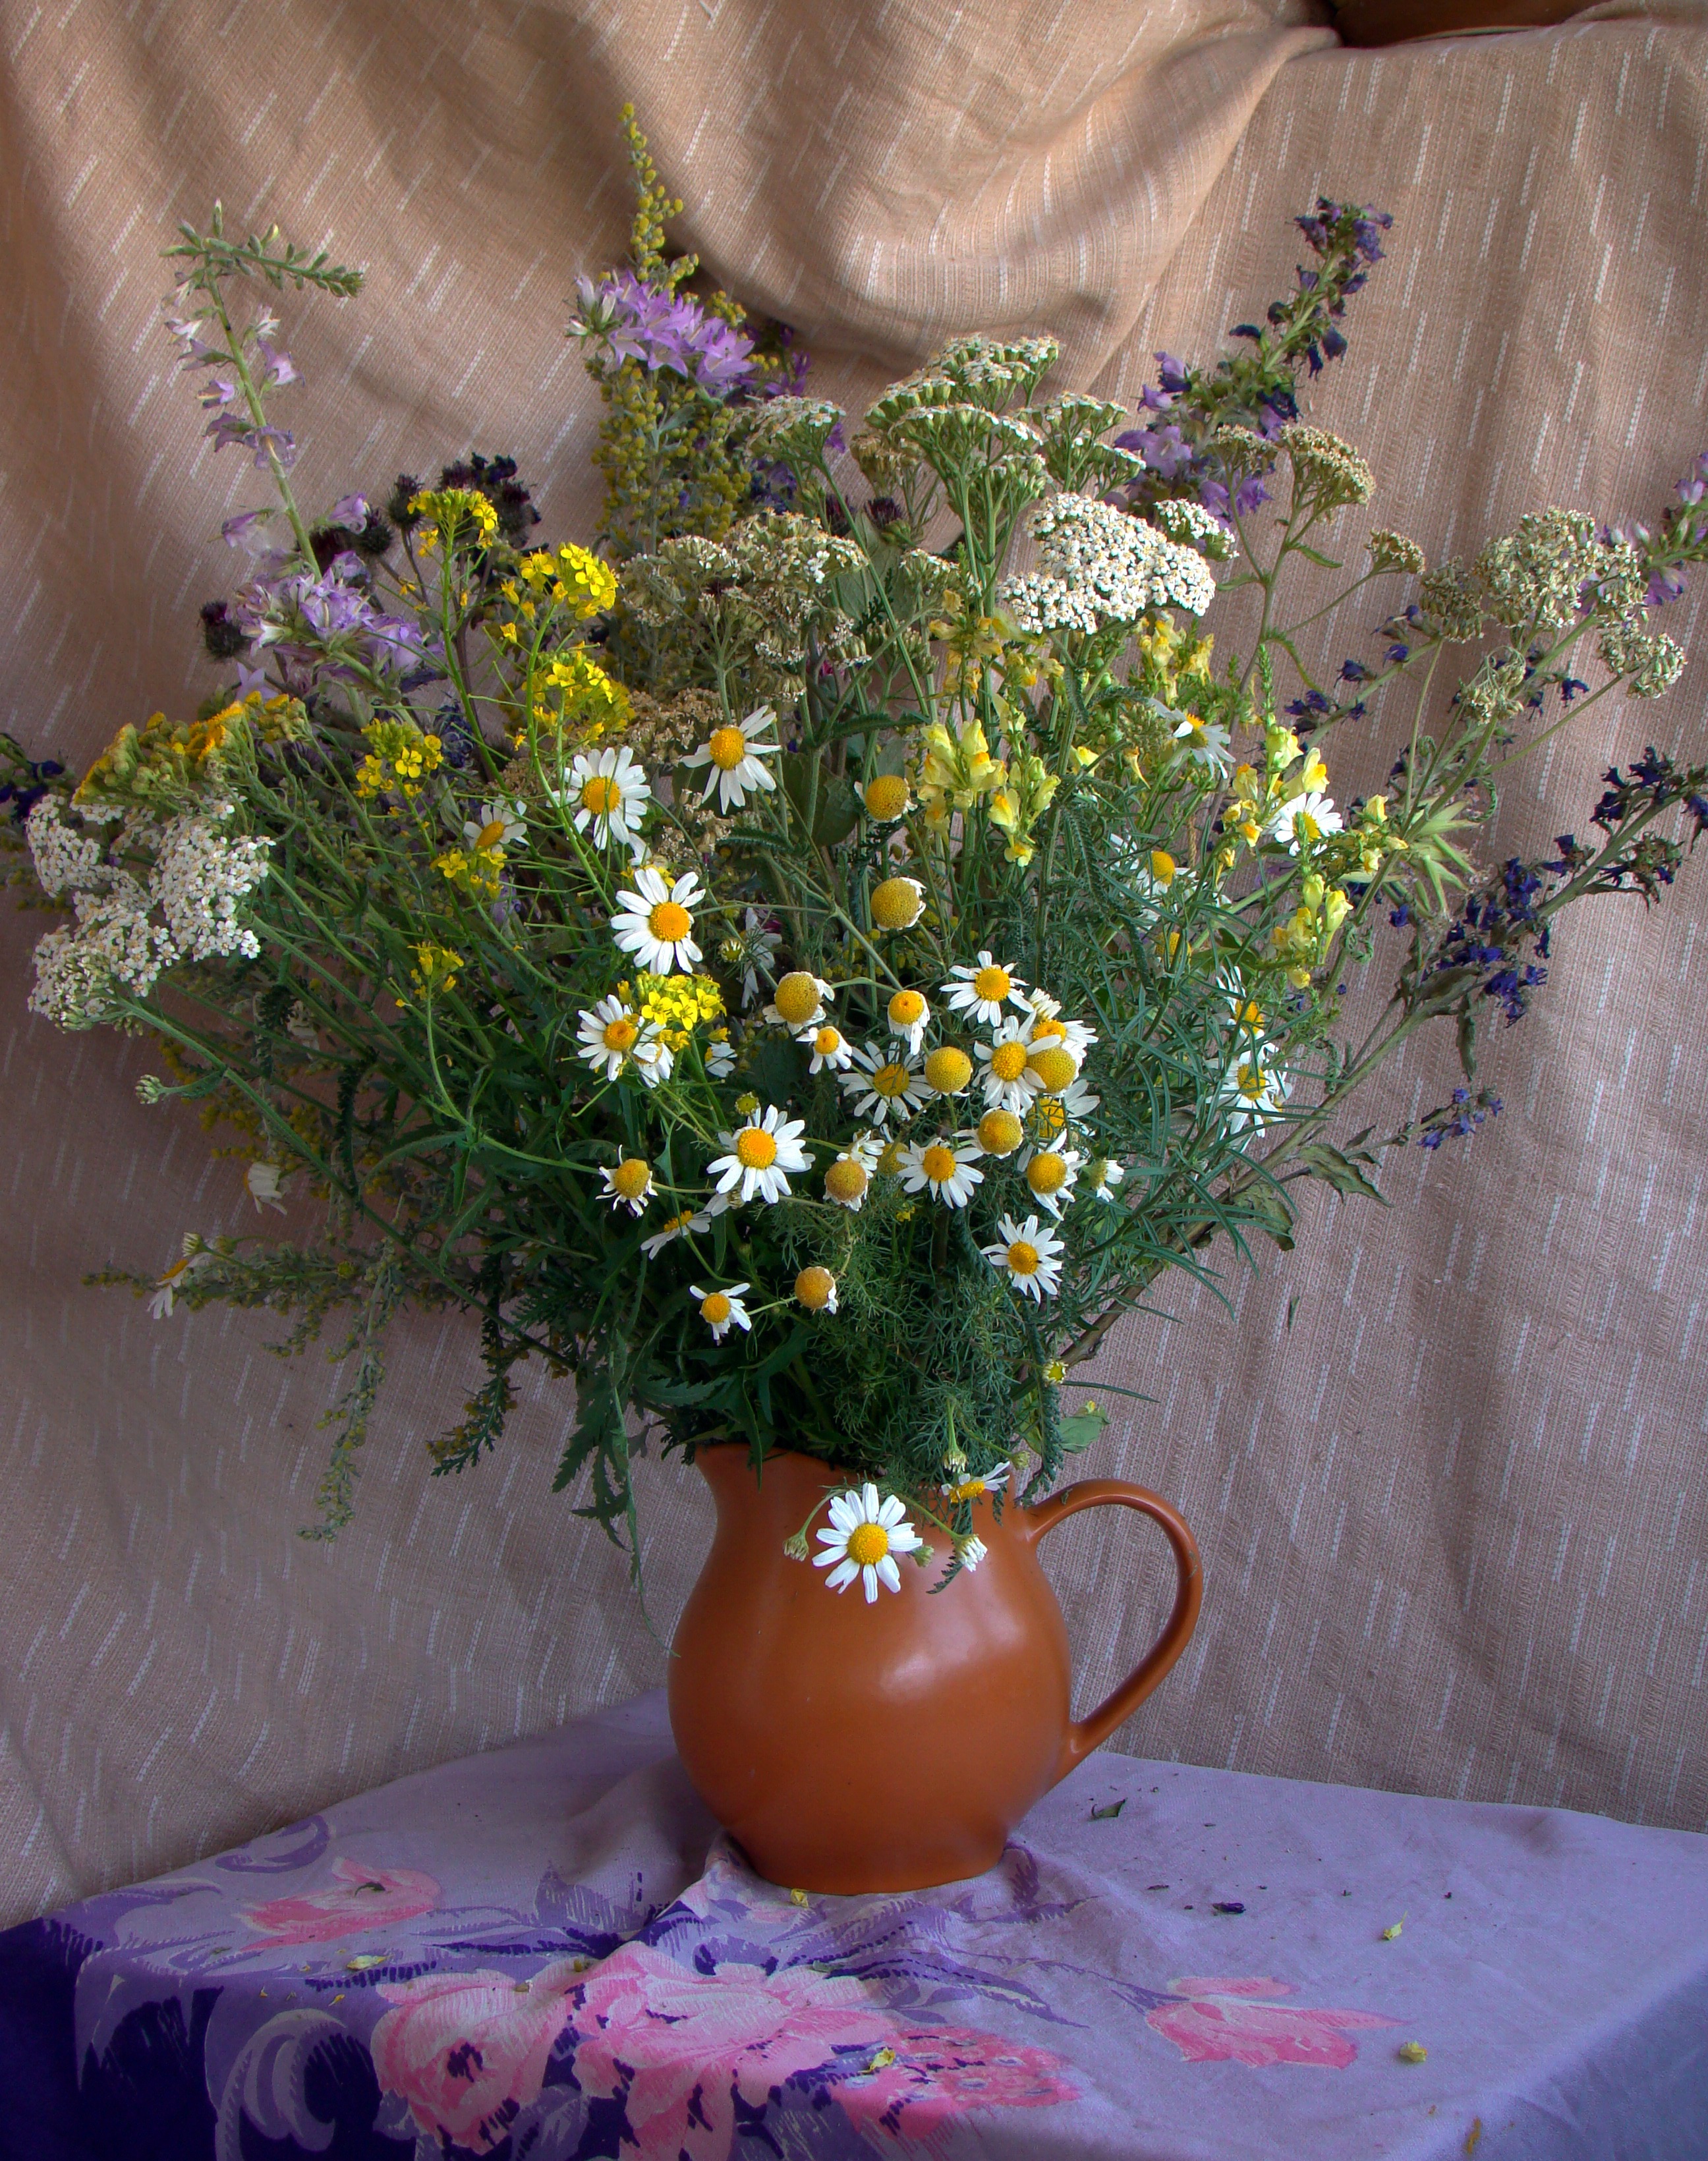
plant, flower, summer, bouquet, yellow, flora, still life, artwork, painting, flowers, art, pitcher, floristry, bells, yarrow, chamomile, flowers of the field, flowering plant, flower bouquet, drapery, floral design, art direction, land plant, flower arranging